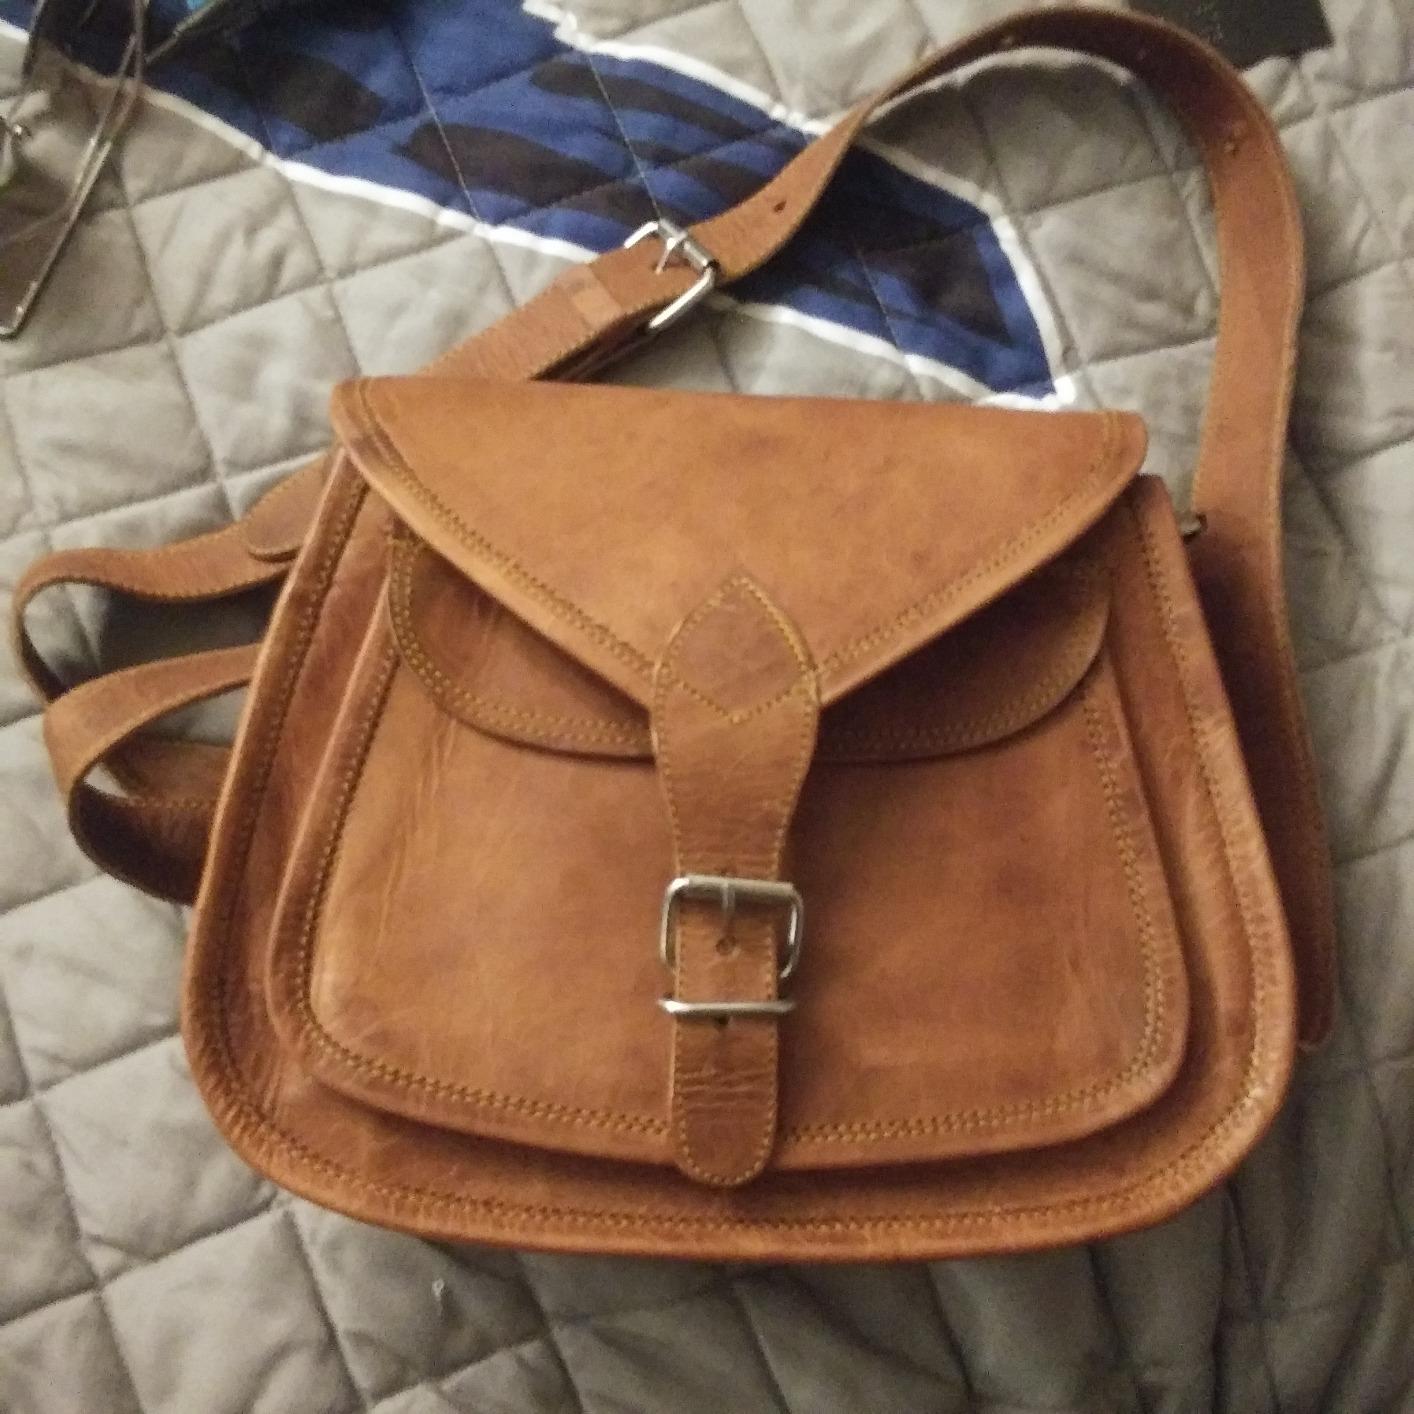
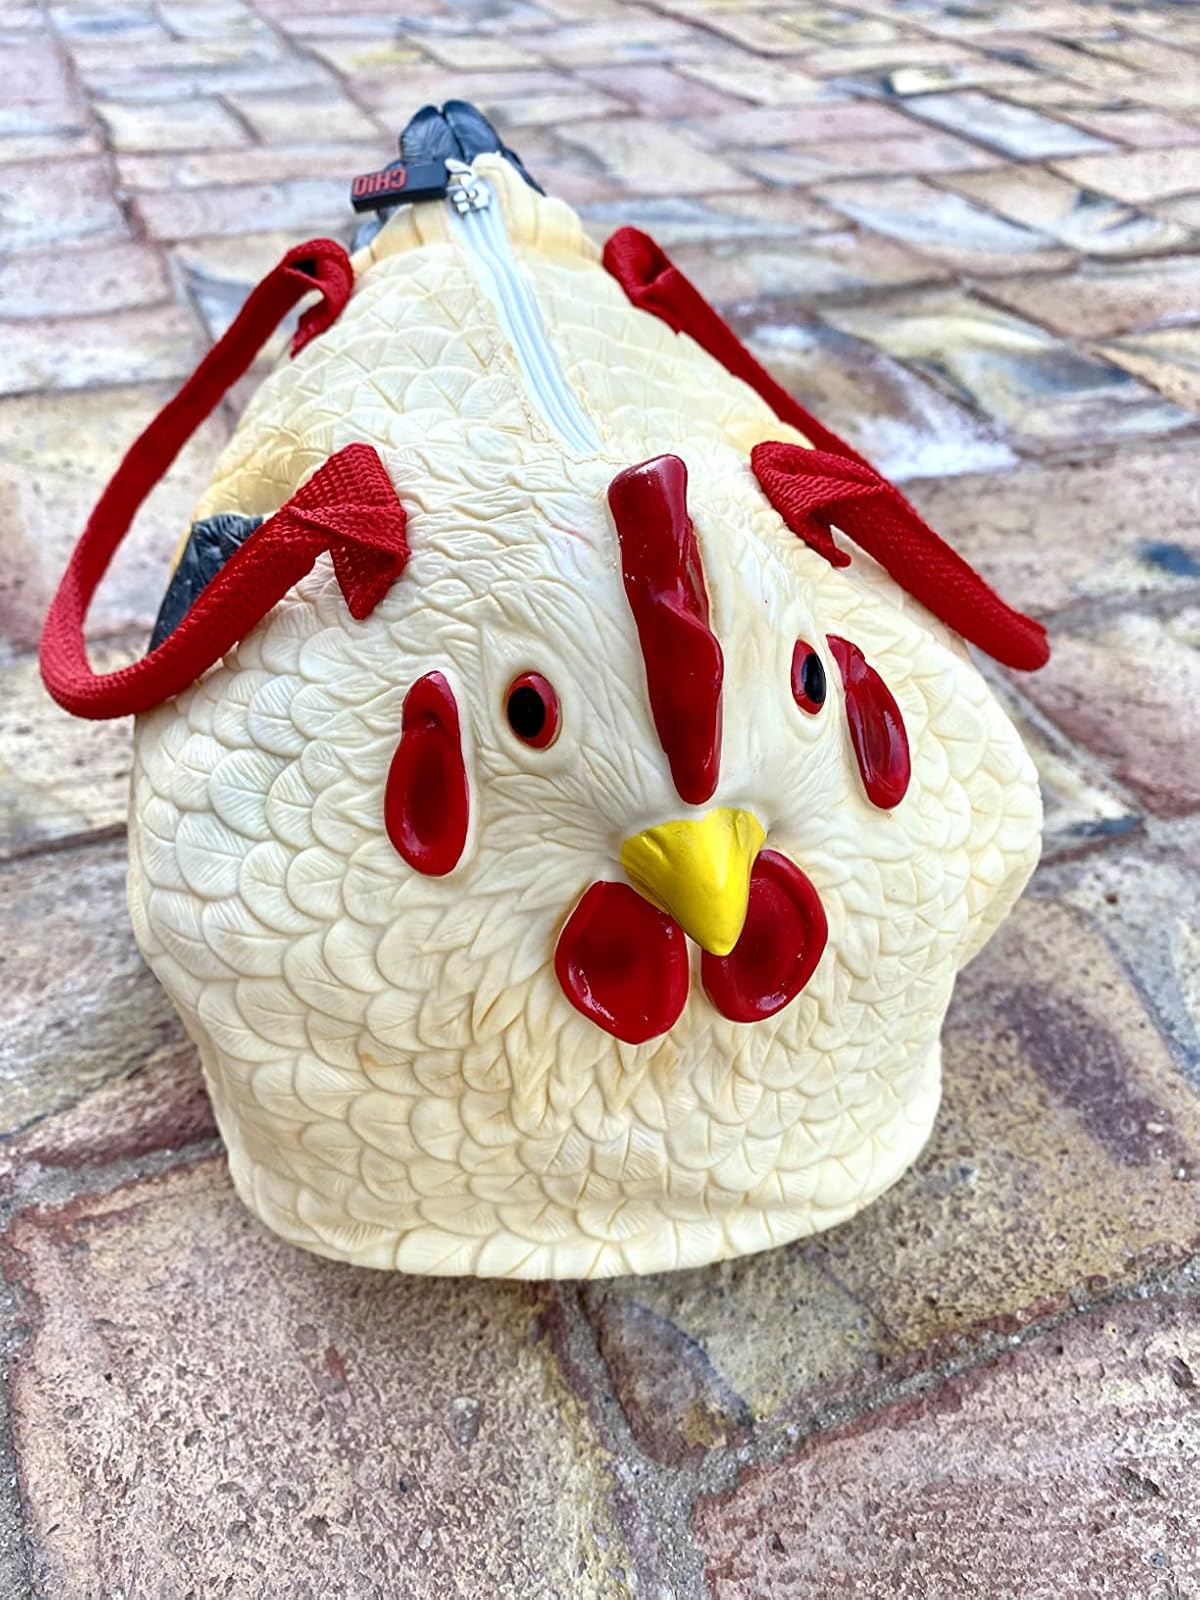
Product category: accessories_handbag
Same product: no